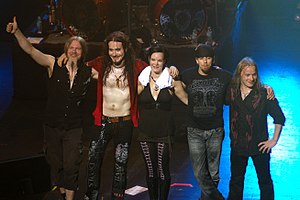
Nightwish
Nightwish i januar 2008. Fra venstre Marco Hietala, Tuomas Holopainen, Anette Olzon, Jukka Nevalainen, Erno "Emppu" Vuorinen.
Nightwish er et metal band fra Kitee, Finland, dannet i 1996 af sangskriver/keyboard Tuomas Holopainen, guitarist Emmpu Vuorinen og bandets tidligere sangerinde Tarja Turunen. Nightwish er et af Finlands mest succesfulde bands med mere end 8 millioner albummer og singler solgt på verdensplan, derudover har bandet fået 1 sølv, 11 guld, og 31 platin plader.